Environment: real
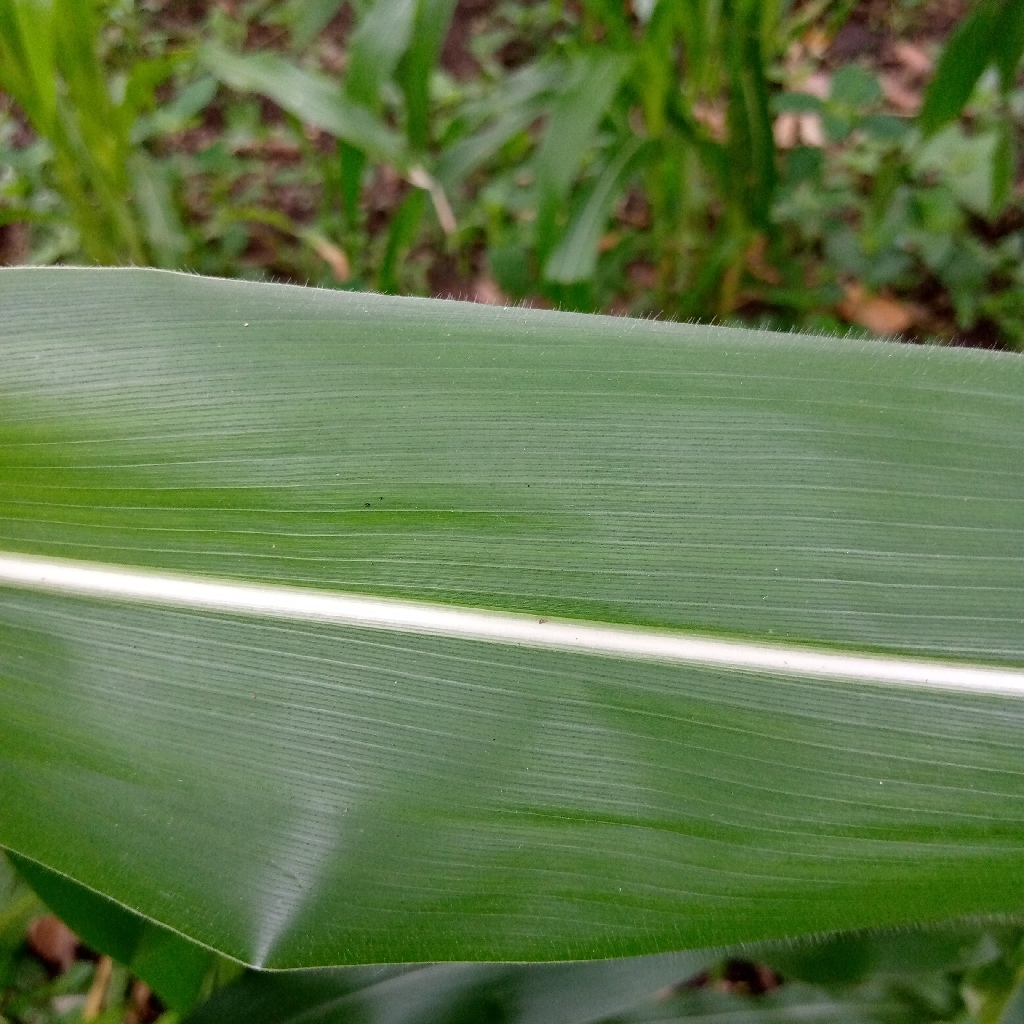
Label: healthy